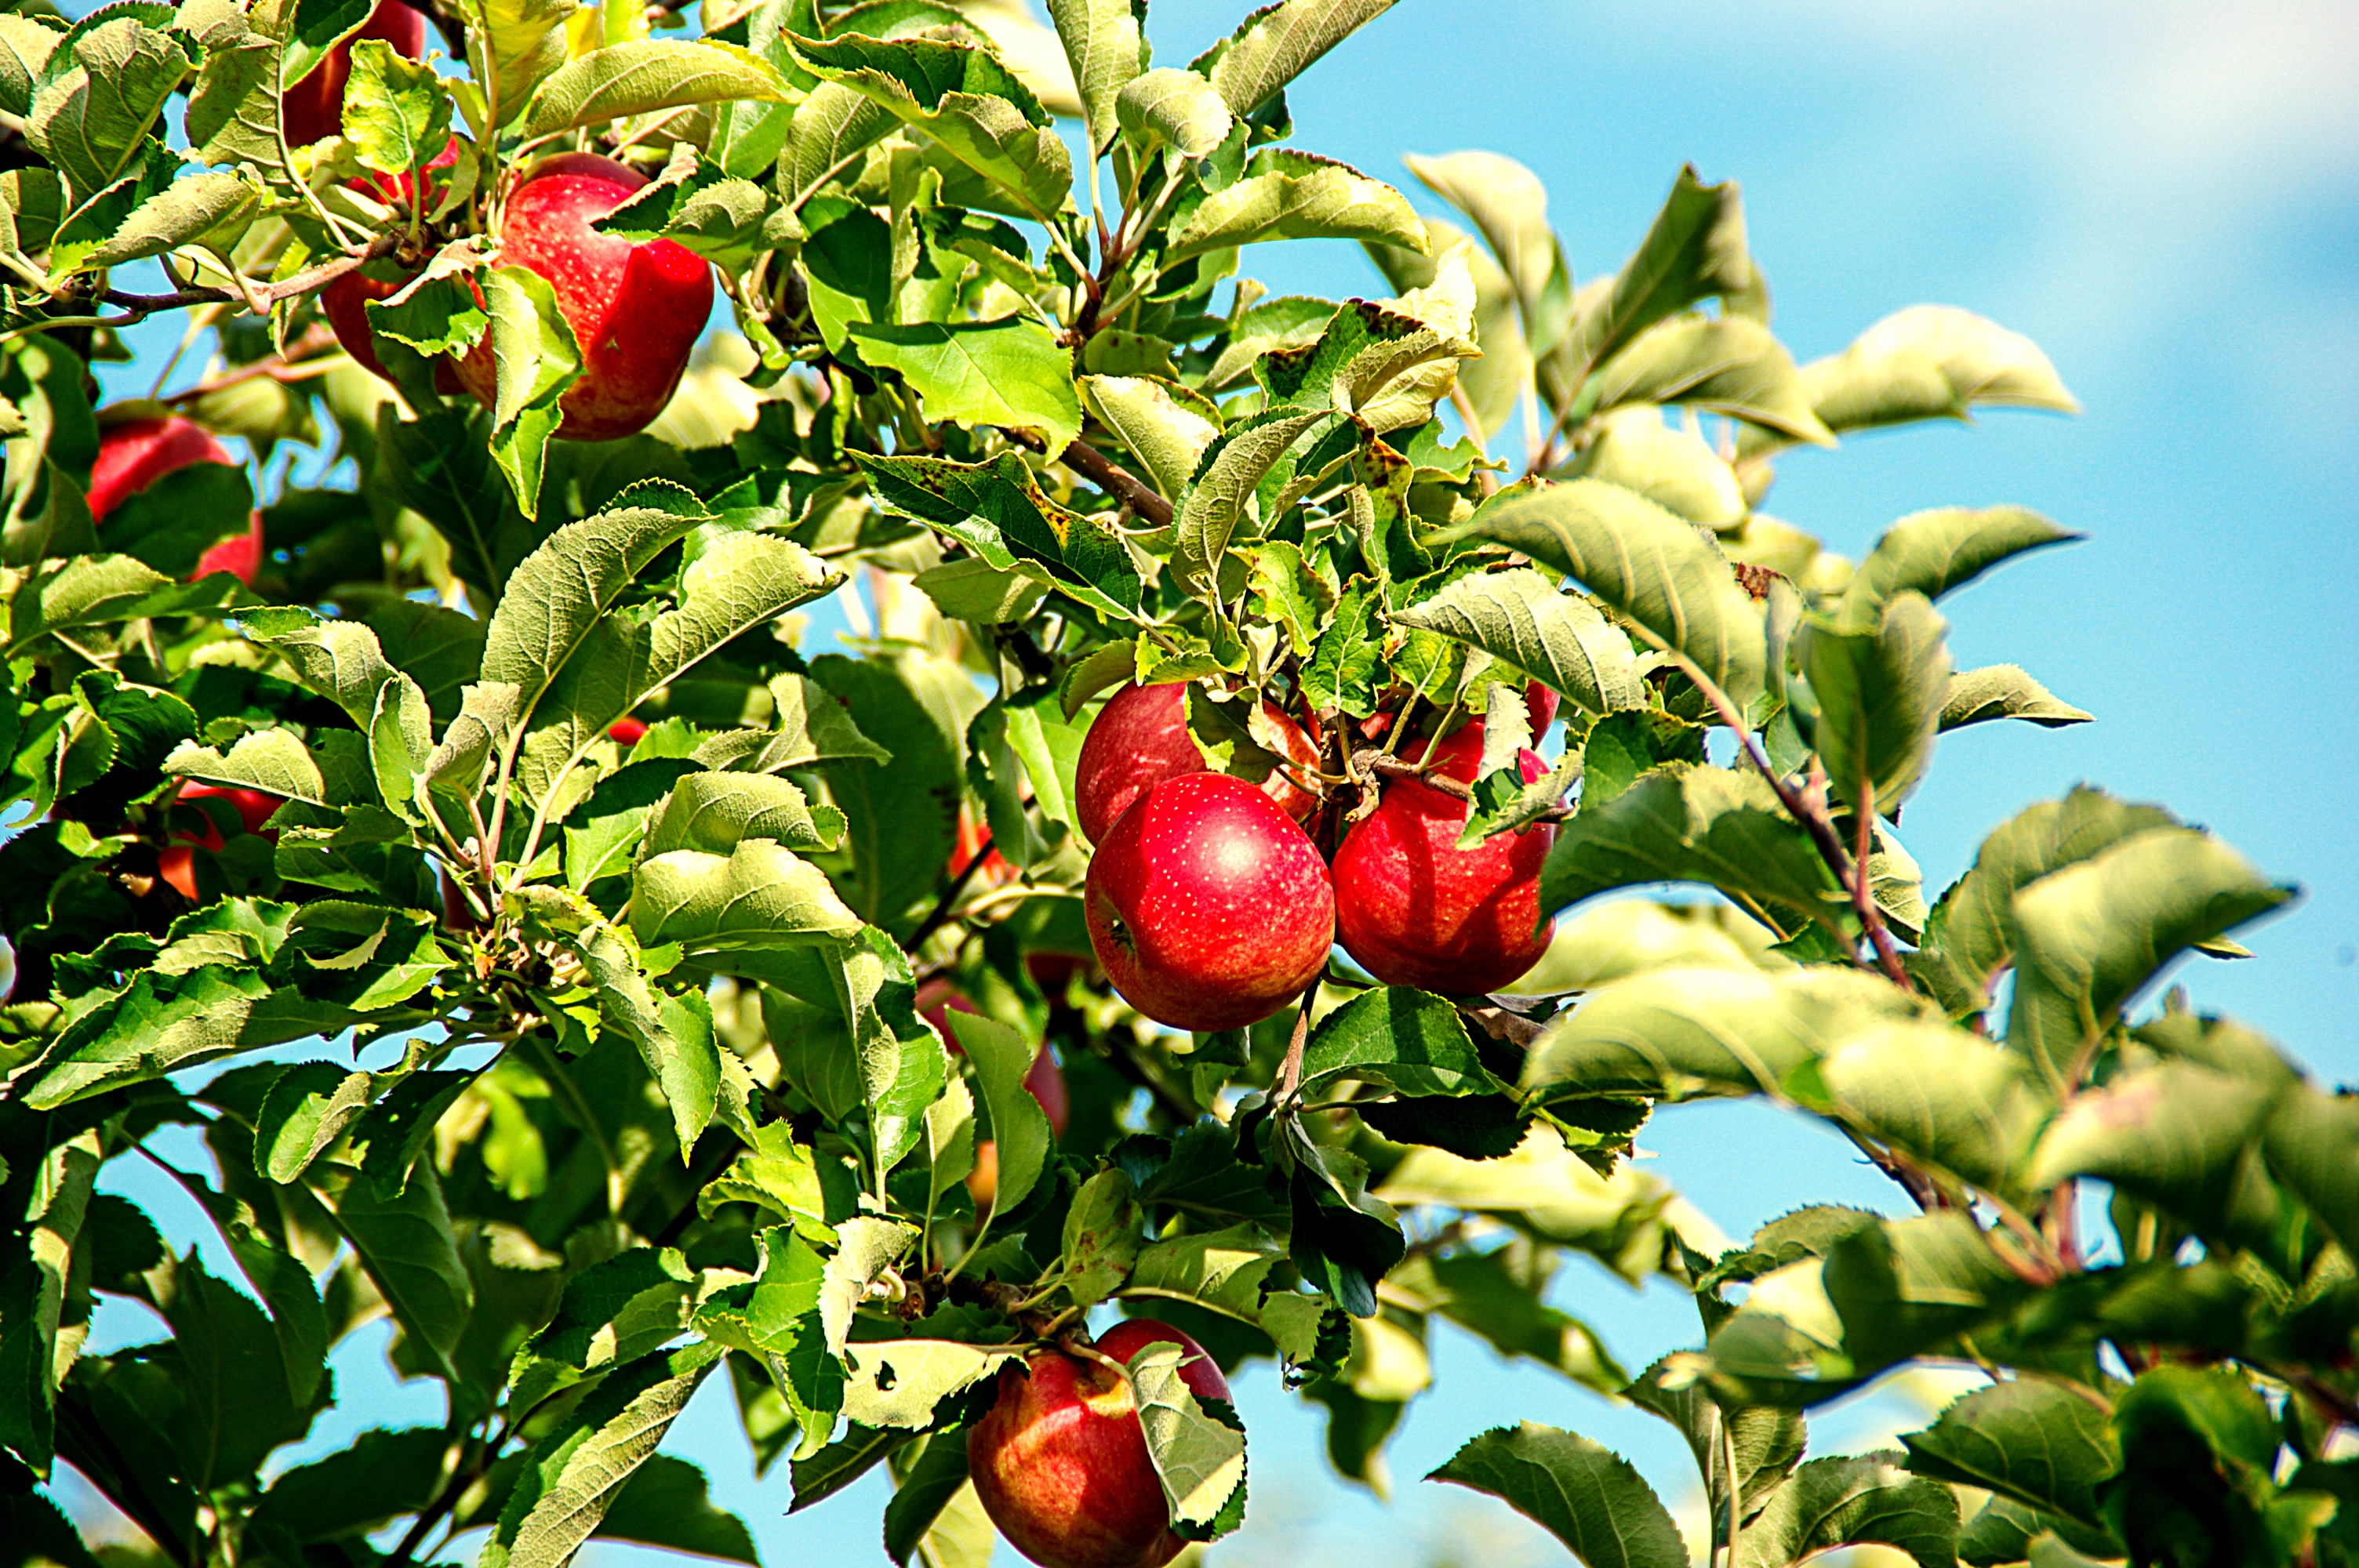
apple, branch, plant, fruit, flower, food, red, produce, evergreen, shrub, fruits, apple tree, flowering plant, rose family, acerola, malpighia, land plant